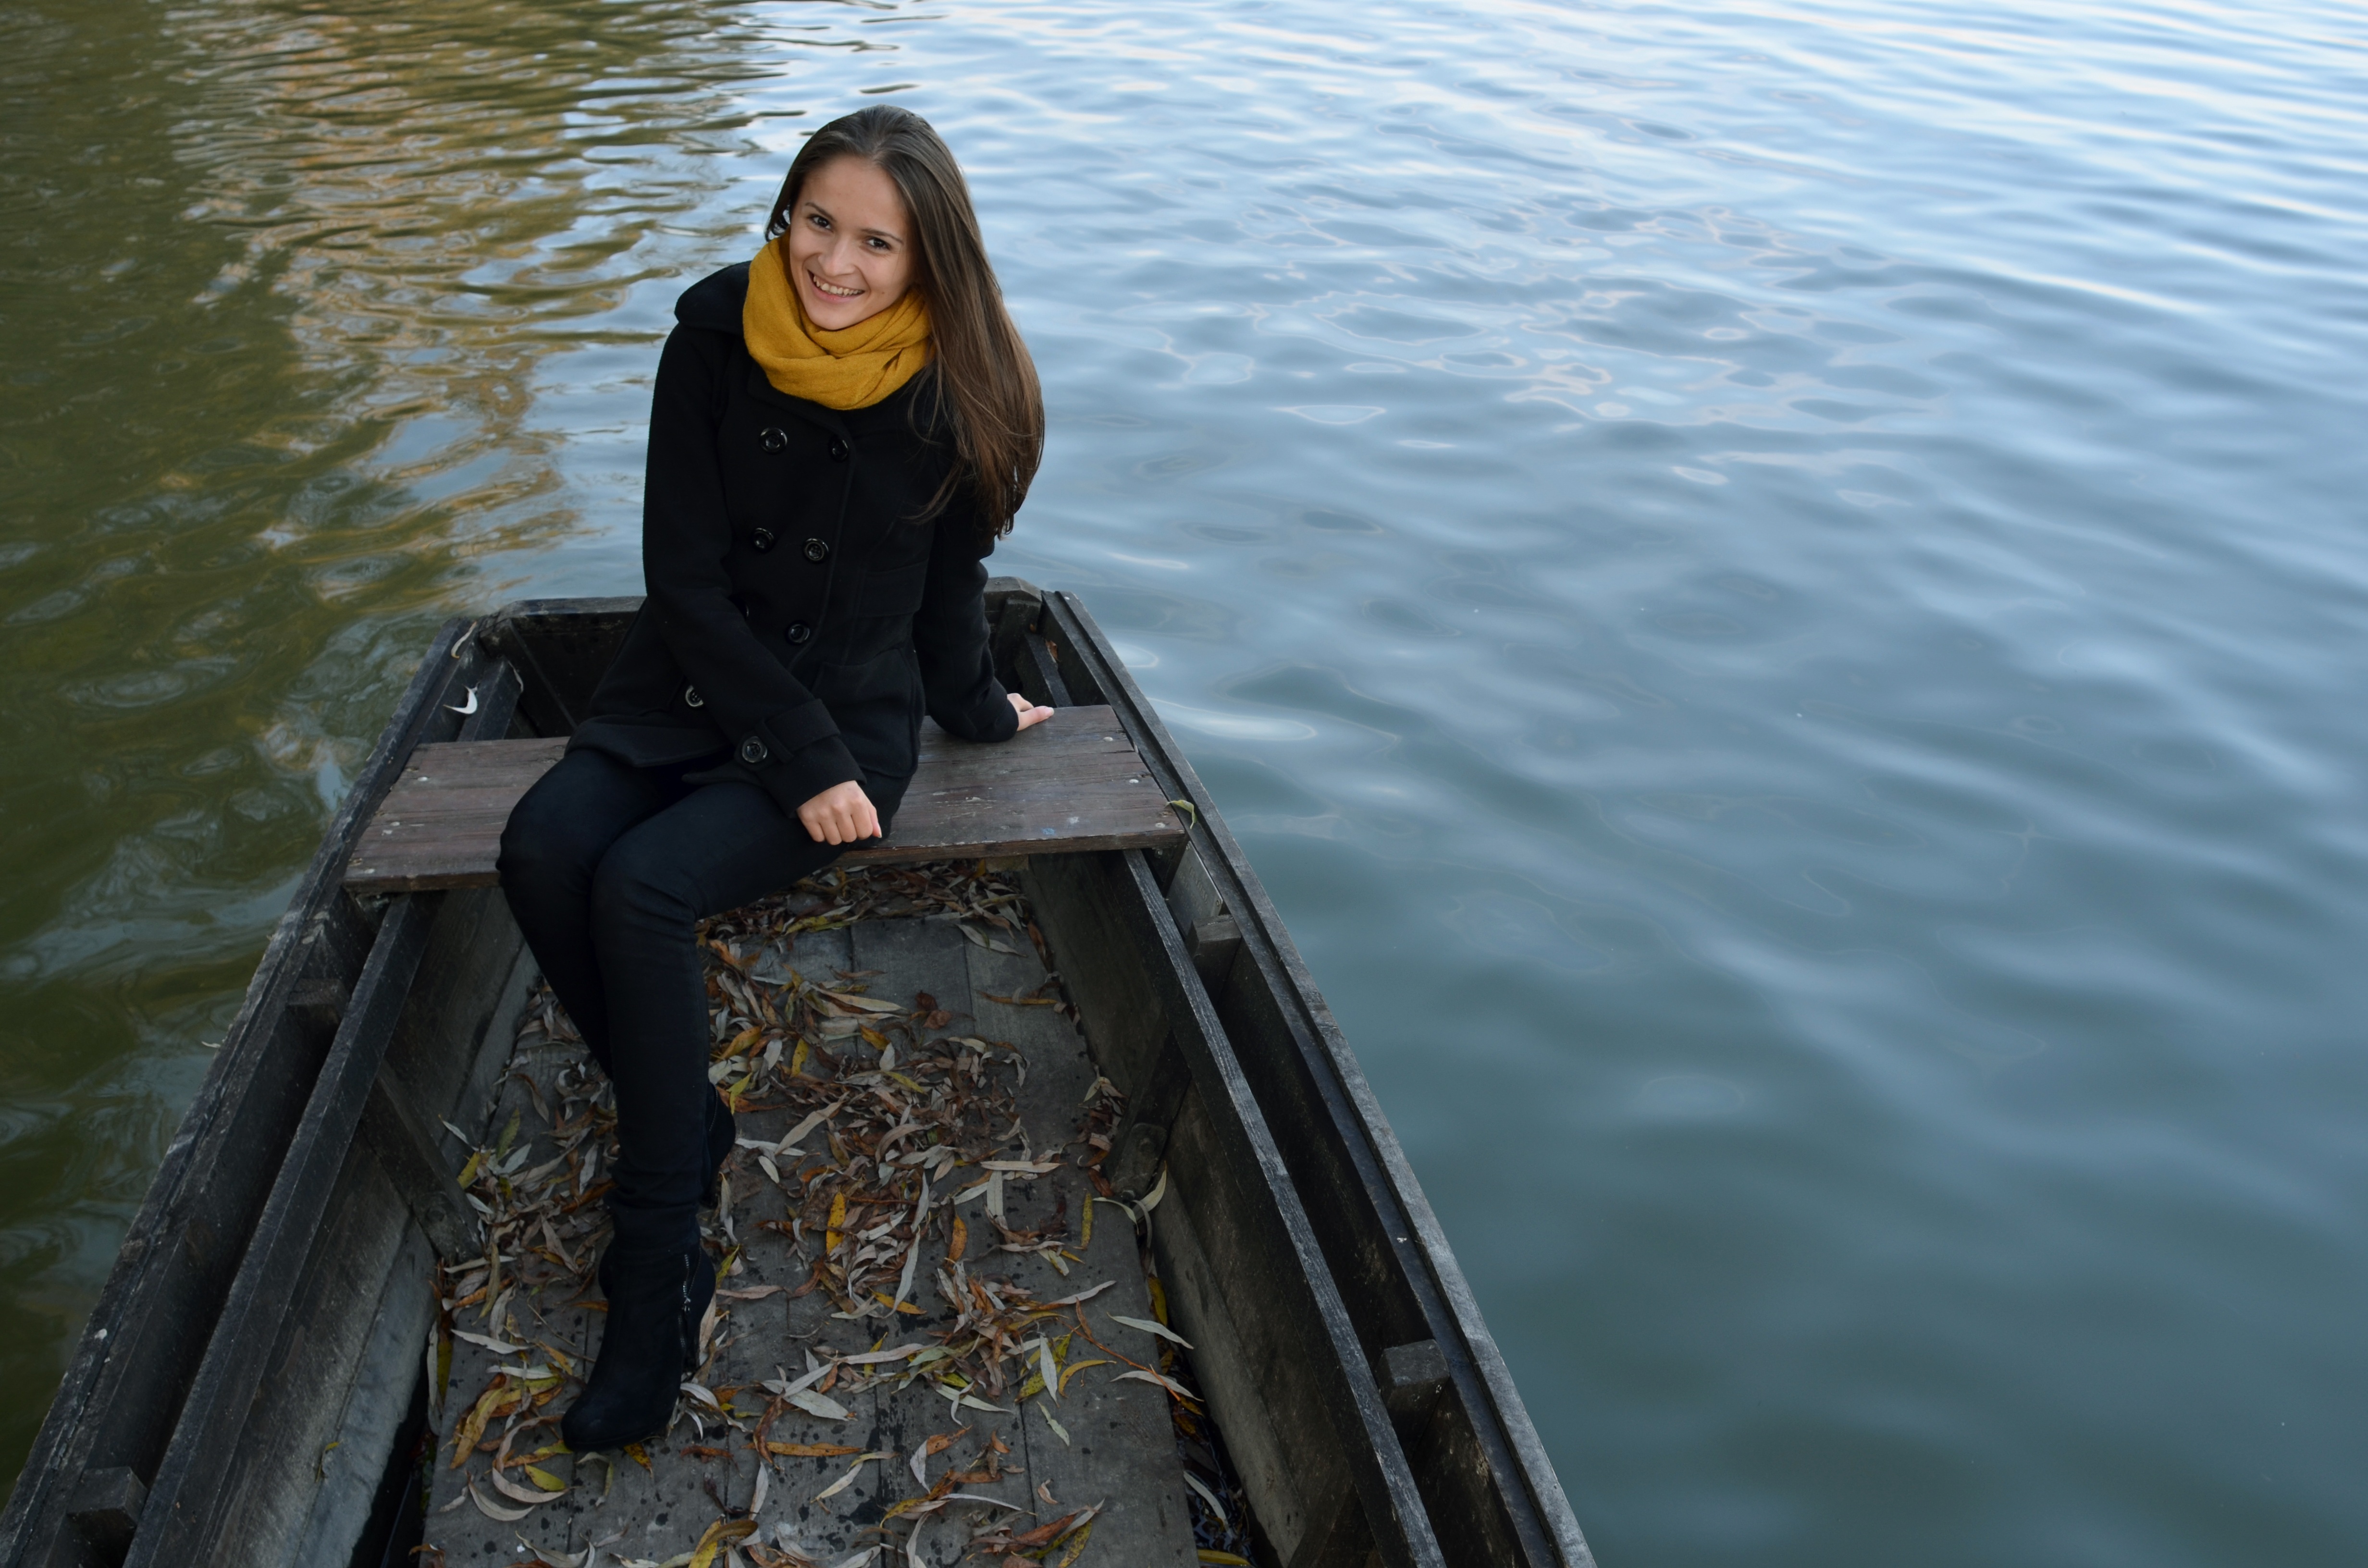
sea, water, boat, paddle, vehicle, smile, danube, boating, privacy, young woman